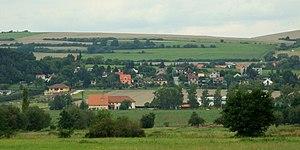
Všeradice est une commune du district de Beroun, dans la région de Bohême-Centrale, en Tchéquie. Sa population s'élevait à 447 habitants en 2020.